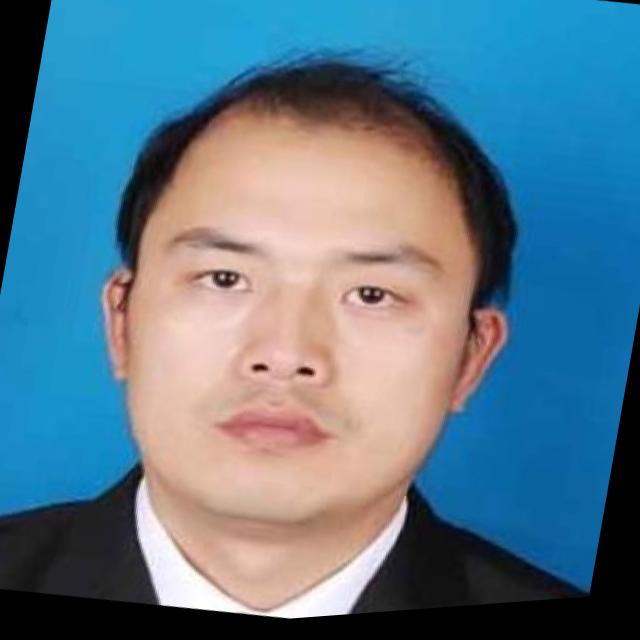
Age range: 21-44